Earth Maiden Arjuna

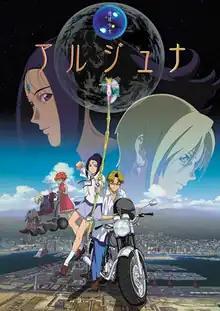
Key visual

is a Japanese anime television series created by Shoji Kawamori. The series follows Juna Ariyoshi, a high school girl chosen to be the "Avatar of Time" and entrusted with saving the dying Earth. "Arjuna" aired for 12 episodes on TV Tokyo from January to March 2001. The DVD release (""Arjuna": Director's Cut") featured remastered video and sound, and a previously unbroadcast "Chapter 9".